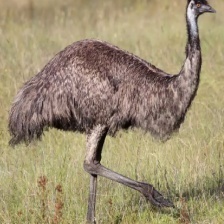
Species: EMU
Scientific name: DROMAIUS NOVAEHOLLANDIAE